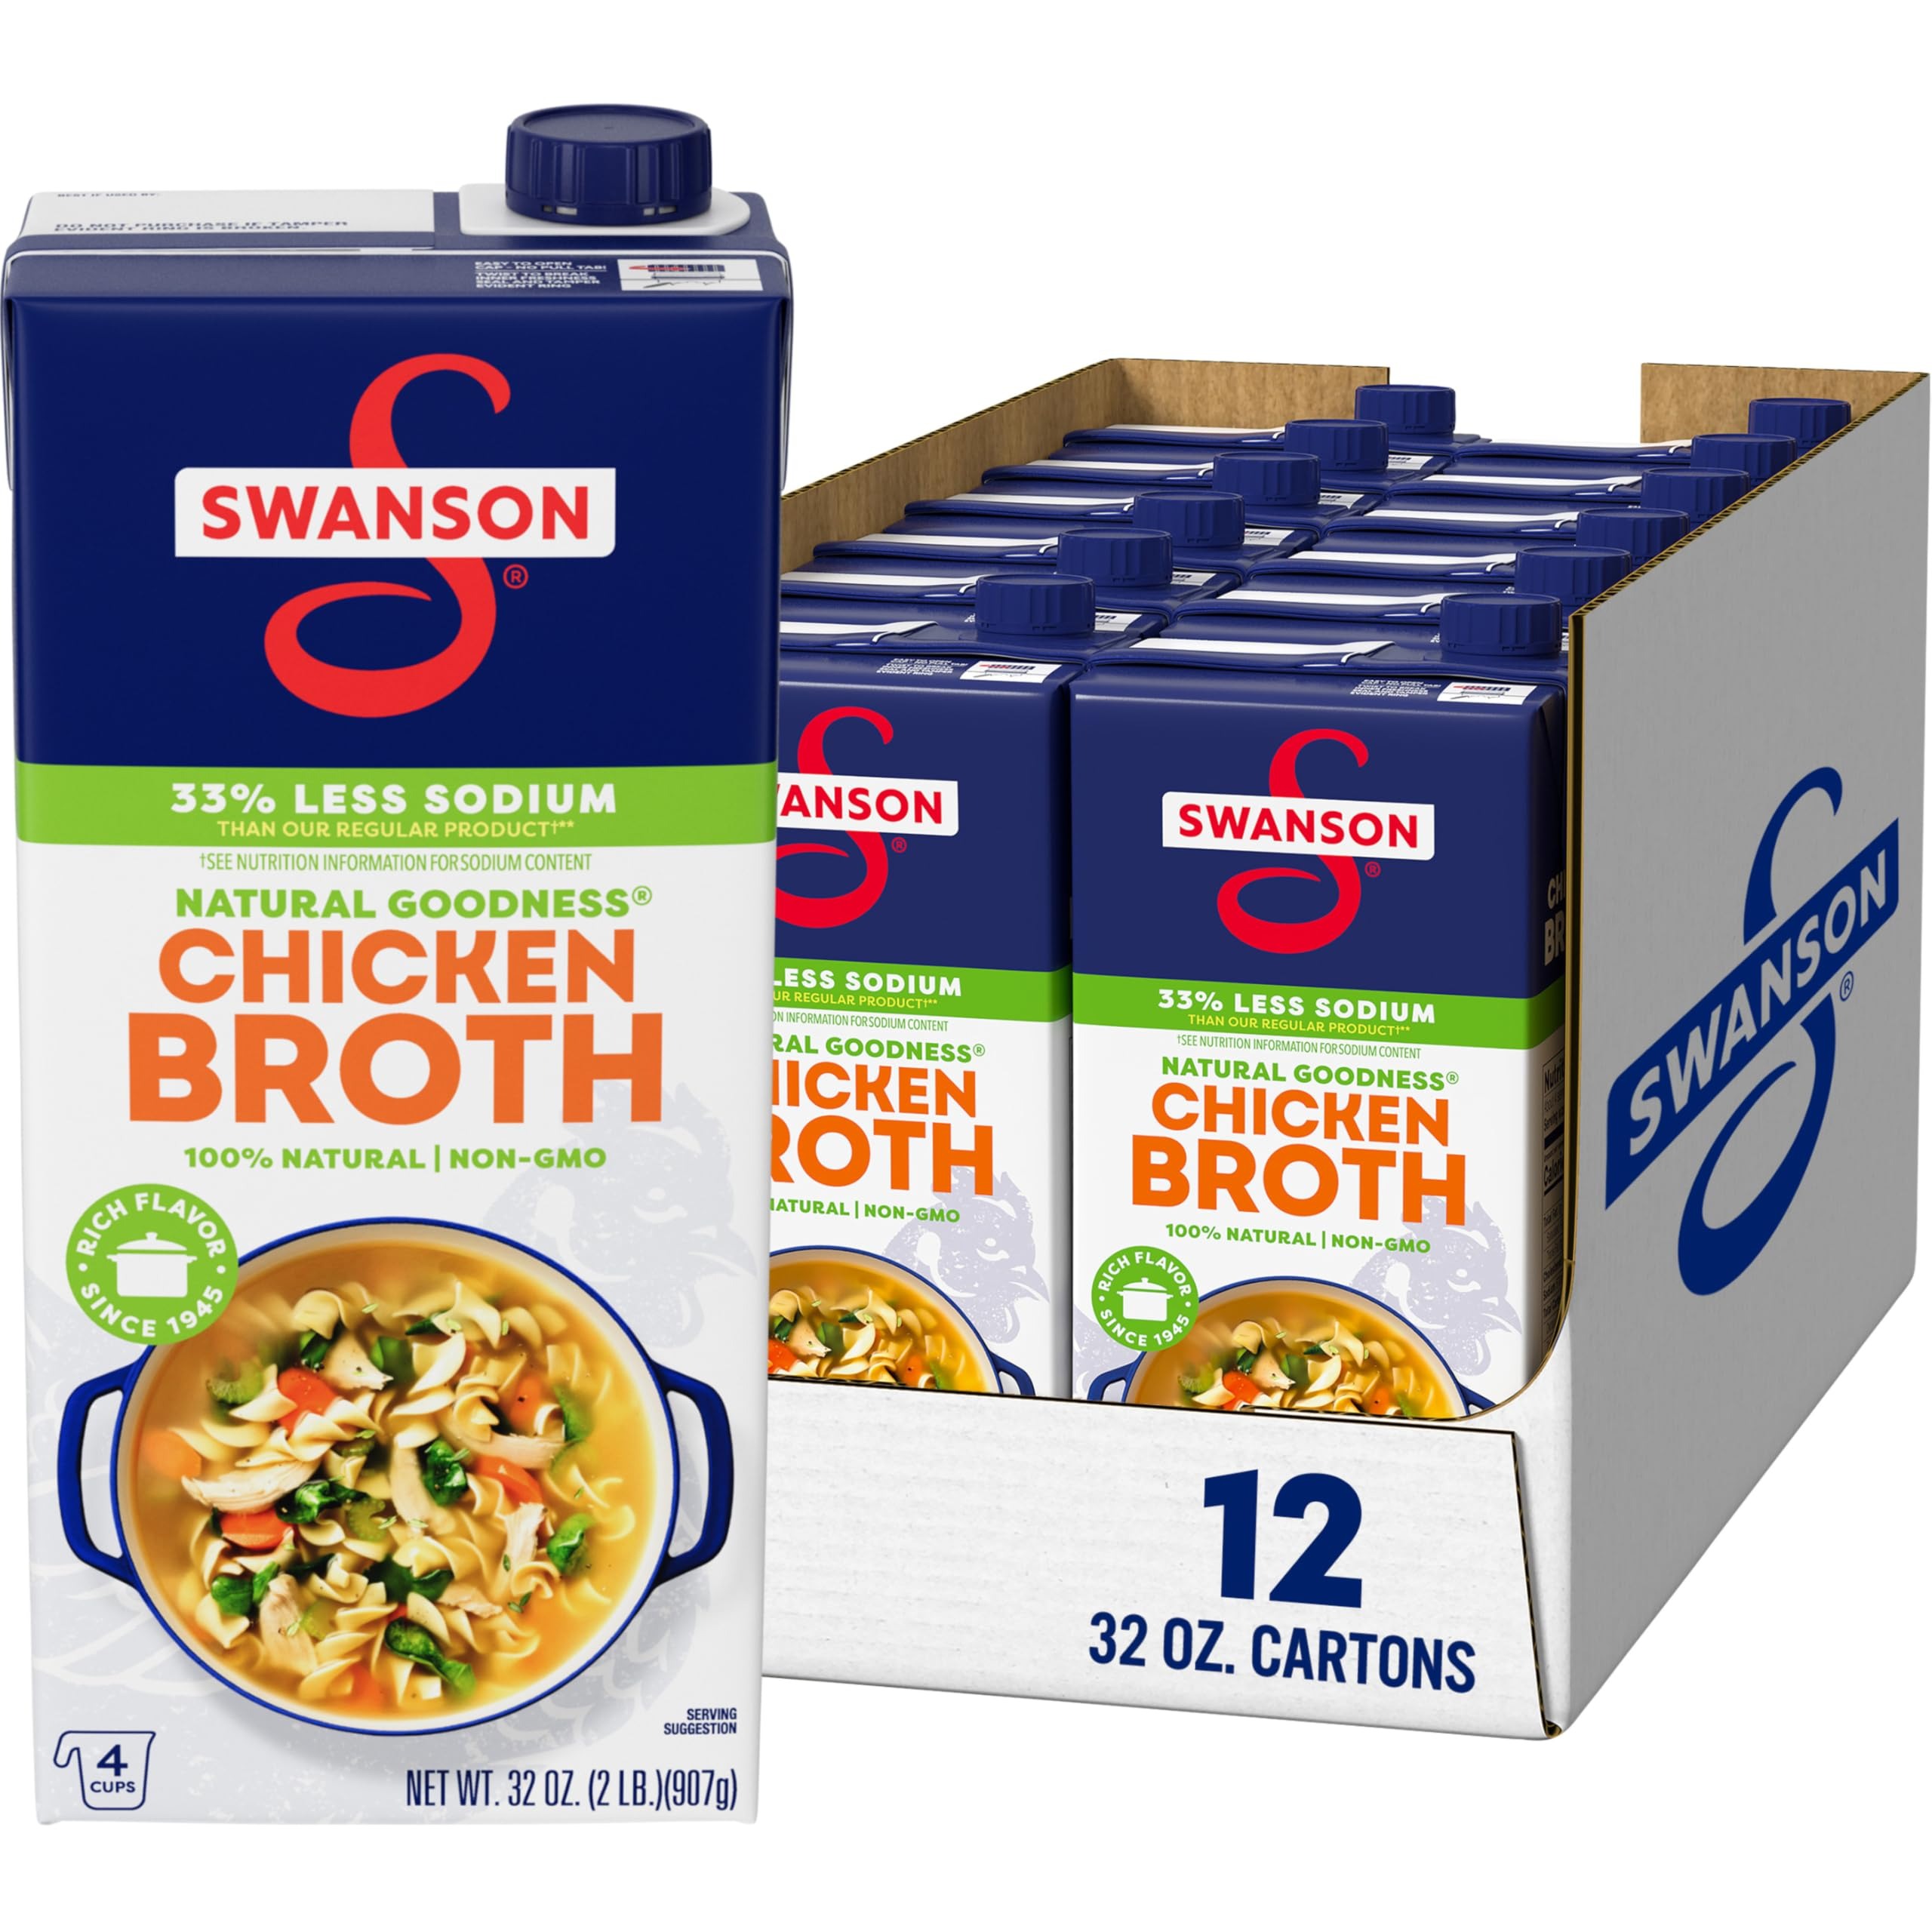
Item Name: Swanson Natural Goodness Chicken Broth Carton - 32oz (Pack of 2)
Value: 64.0
Unit: Fl Oz

Price: 2.73